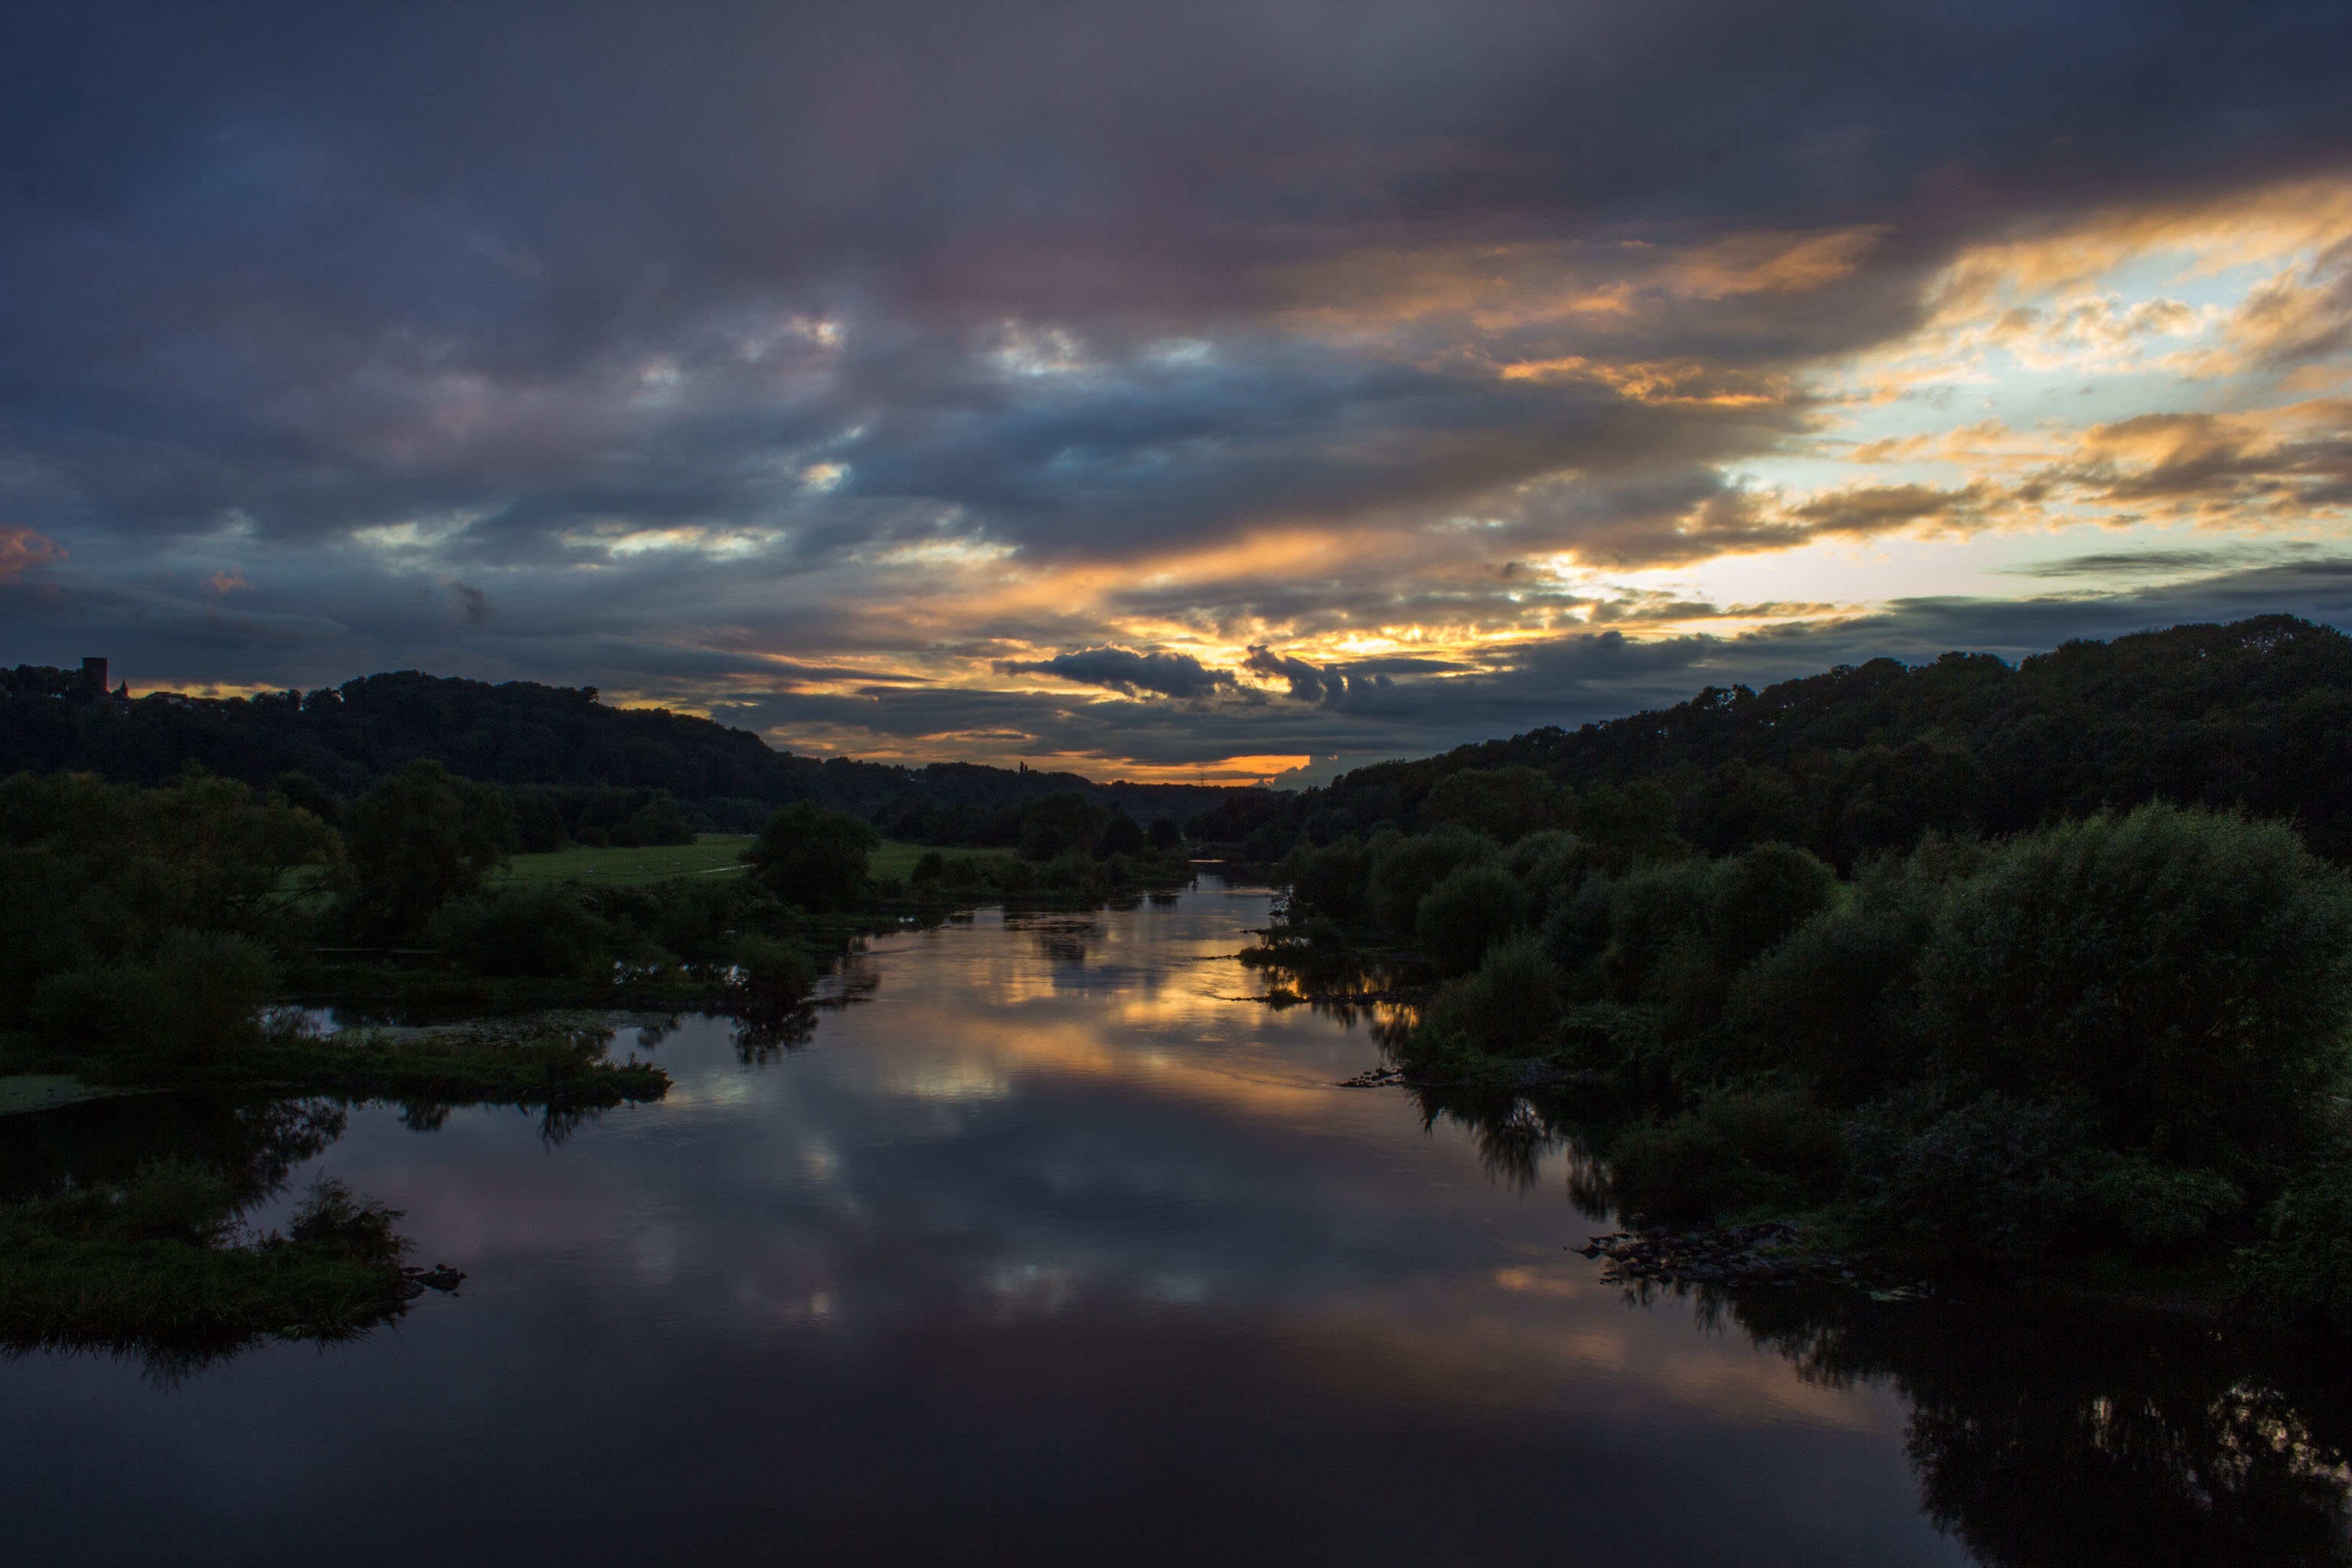
landscape, sea, tree, water, nature, horizon, mountain, cloud, sky, sunrise, sunset, sunlight, morning, lake, dawn, atmosphere, river, dusk, evening, twilight, reflection, romantic, clouds, reflections, quiet, mood, loch, waters, idyll, abendstimmung, back light, ruhr area, bochum, ruhr, meteorological phenomenon, atmospheric phenomenon